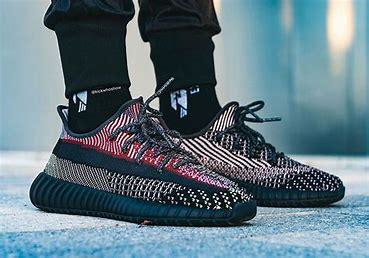
Brand: Adidas
Model: Yeezy Boost 350